Joe the Plumber

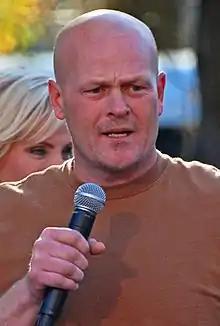
Wurzelbacher in 2008

Samuel Joseph Wurzelbacher (December 3, 1973 – August 27, 2023), commonly known as "Joe the Plumber", was an American conservative activist and commentator. He gained national attention during the 2008 U.S. presidential campaign season when, during a videotaped campaign stop in Ohio by Democratic nominee Barack Obama, Wurzelbacher raised concerns that Obama's tax policy would increase taxes on small business owners. Wurzelbacher was a member of the Republican Party.